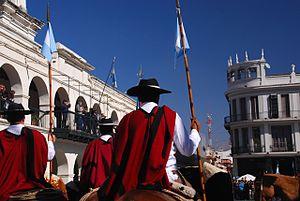
Le poncho est un vêtement originaire d'Amérique du nord et sud, ample, de forme simple et apprécié par les amateurs de sports de plein-air tout comme par divers peuples montagnards pour la protection qu'il offre contre les intempéries.